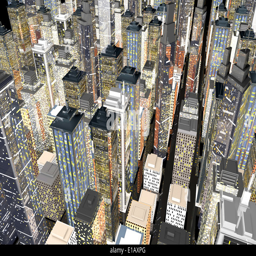
generic urban architecture and skyscrapers forming a huge city at night